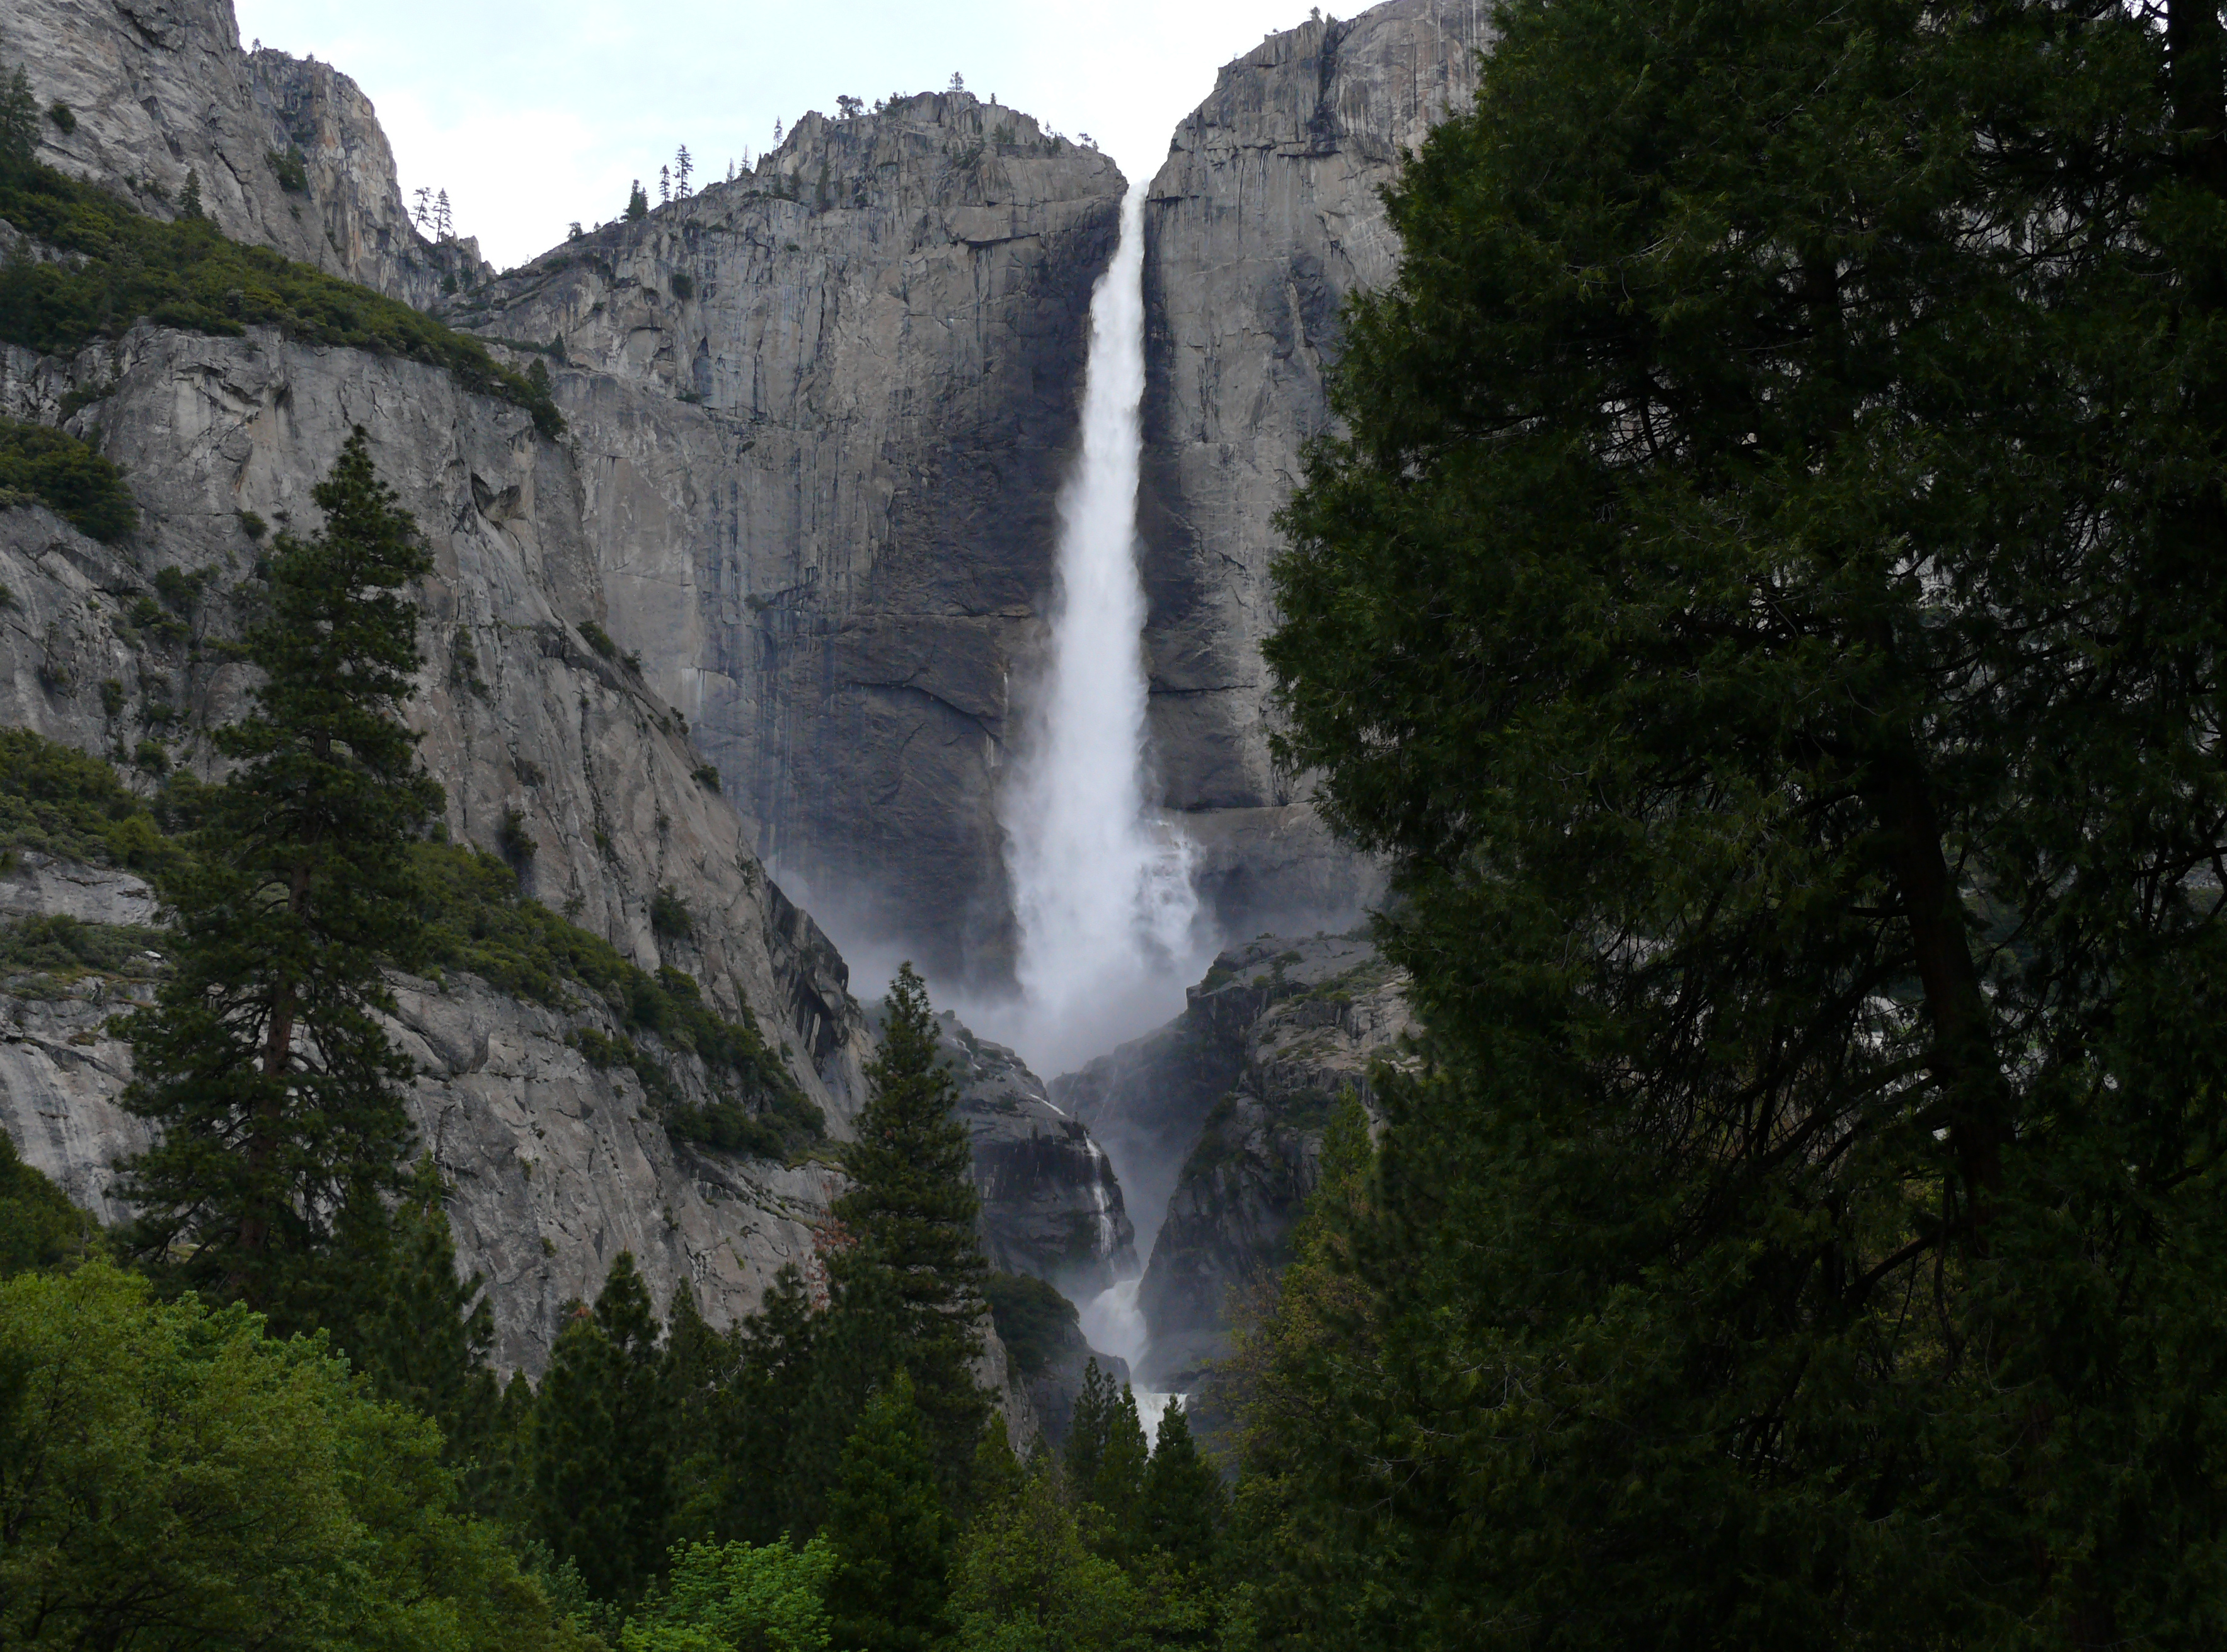
waterfall, cliff, fjord, terrain, body of water, waterfalls, wasserfall, nationalparks, yosemitenationalpark, water feature, yosemitefalls, geological phenomenon